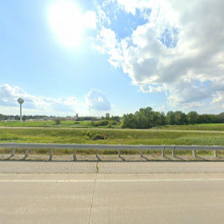
Label: streetView